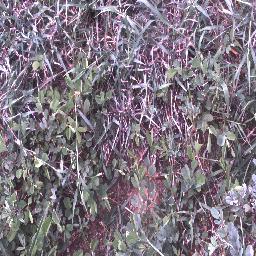
Label: negative